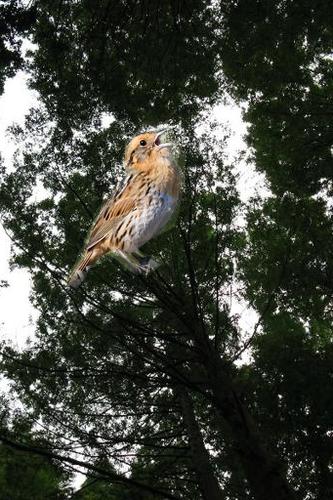
Bird species: Nelson_Sharp_tailed_Sparrow
Bird type: landbird
Background: land